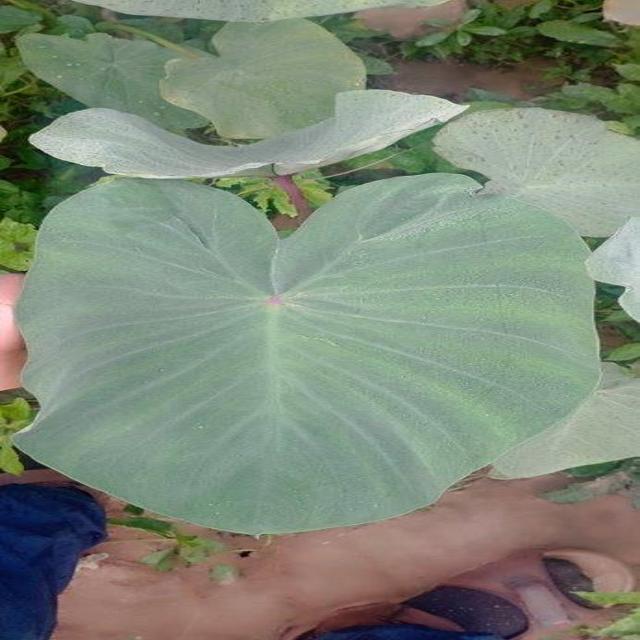
Label: Healthy